High-occupancy toll lane

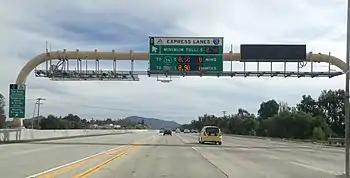
FasTrak high-occupancy toll (HOT) lanes along Interstate 15 southbound in Escondido, California, displaying the variable fee.

A high-occupancy toll lane (HOT lane) is a type of traffic lane or roadway that is available to high-occupancy vehicles and other exempt vehicles without charge; other vehicles are required to pay a variable fee that is adjusted in response to demand. Unlike toll roads, drivers have an option to use general purpose lanes, on which a fee is not charged. Express toll lanes, which are less common, operate along similar lines, but do not exempt high-occupancy vehicles.